Mount Ruapehu

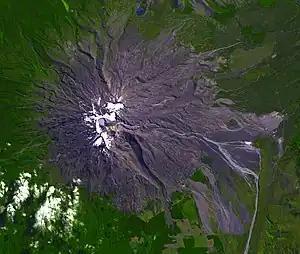
Fresh lahar channels scar Ruapehu's eastern slopes, 2007.

Following this, activity died off until 15 June 1996 when renewed seismic activity was recorded. This was followed by eruptions on 17 and 18 June which once again emptied the partially refilled Crater Lake of water. Strombolian eruptions occurred on 27 June and throughout July and August, producing eruption columns more than 10 km high and shooting rocks 1.4 km from the crater.